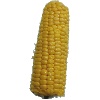
Label: Corn 1